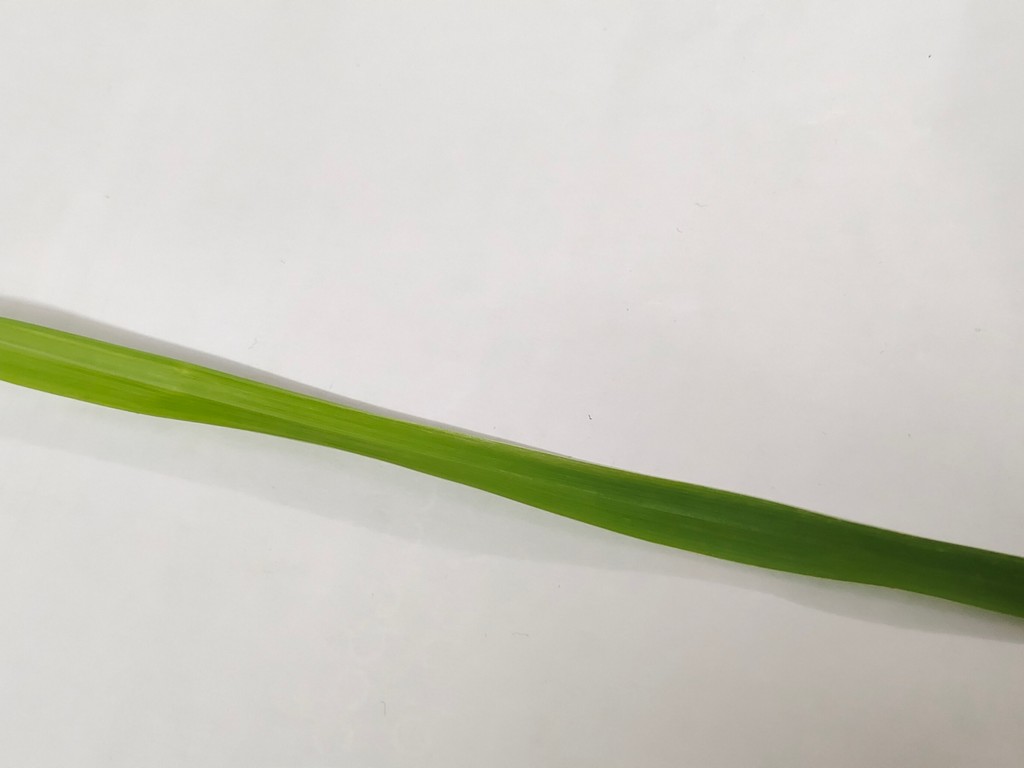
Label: Healthy